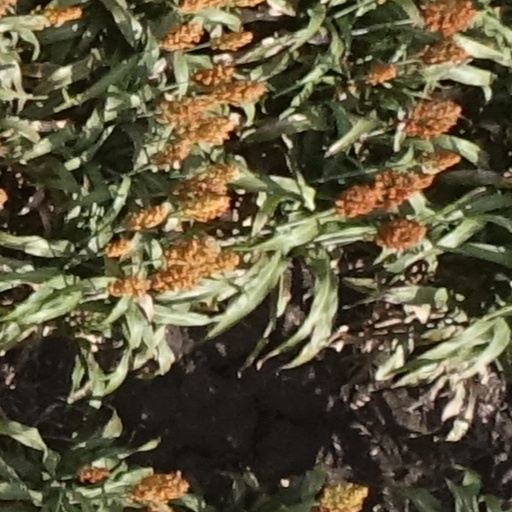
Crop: sorghum